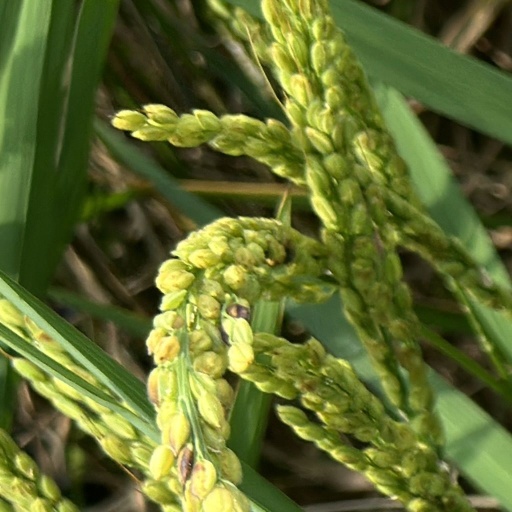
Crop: rice